Dominic Moore

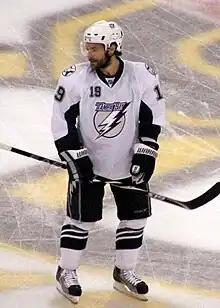
Moore with the Tampa Bay Lightning during the 2011 Eastern Conference Finals.

Becoming a free agent following the season, Moore signed with the Tampa Bay Lightning on a two-year, $2.2 million contract. For the second-straight year, Moore reached the Eastern Conference Finals, though his team again was defeated, this time to the eventual Stanley Cup champions, the Boston Bruins.